Grandson, Switzerland

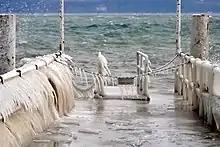
Part of the harbor of Grandson

The modern municipality was established in 1798, as administrative center of Grandson District. It was part of the canton of Léman until 1803.